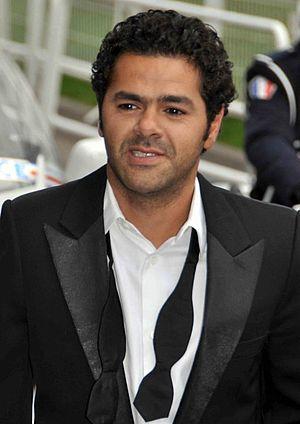
Jamel Debbouze au festival de Cannes
Jamel Debbouze, né le 18 juin 1975 à Paris, est un humoriste, acteur et producteur franco-marocain.
Zinédine Zidane, né le 23 juin 1972 à Marseille, est un footballeur international français devenu entraîneur. Durant sa carrière de joueur, entre 1988 et 2006, il évolue au poste de milieu offensif, comme meneur de jeu. De janvier 2016 à fin mai 2018, et à partir de mars 2019, il est l'entraîneur du Real Madrid CF, où il a terminé sa carrière de joueur.
Le cinéma comique français englobe l'ensemble des films comiques produits en France. Destiné à provoquer le rire, en jouant sur les gags et les situations. Le comique est le genre français le plus populaire au cinéma.